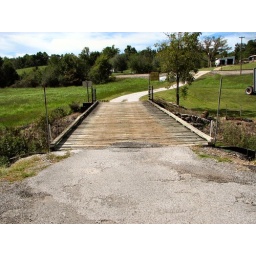
East approach to one lane wooden bridge over Beaver Branch on Shearwood Ln north of Anderson, MO